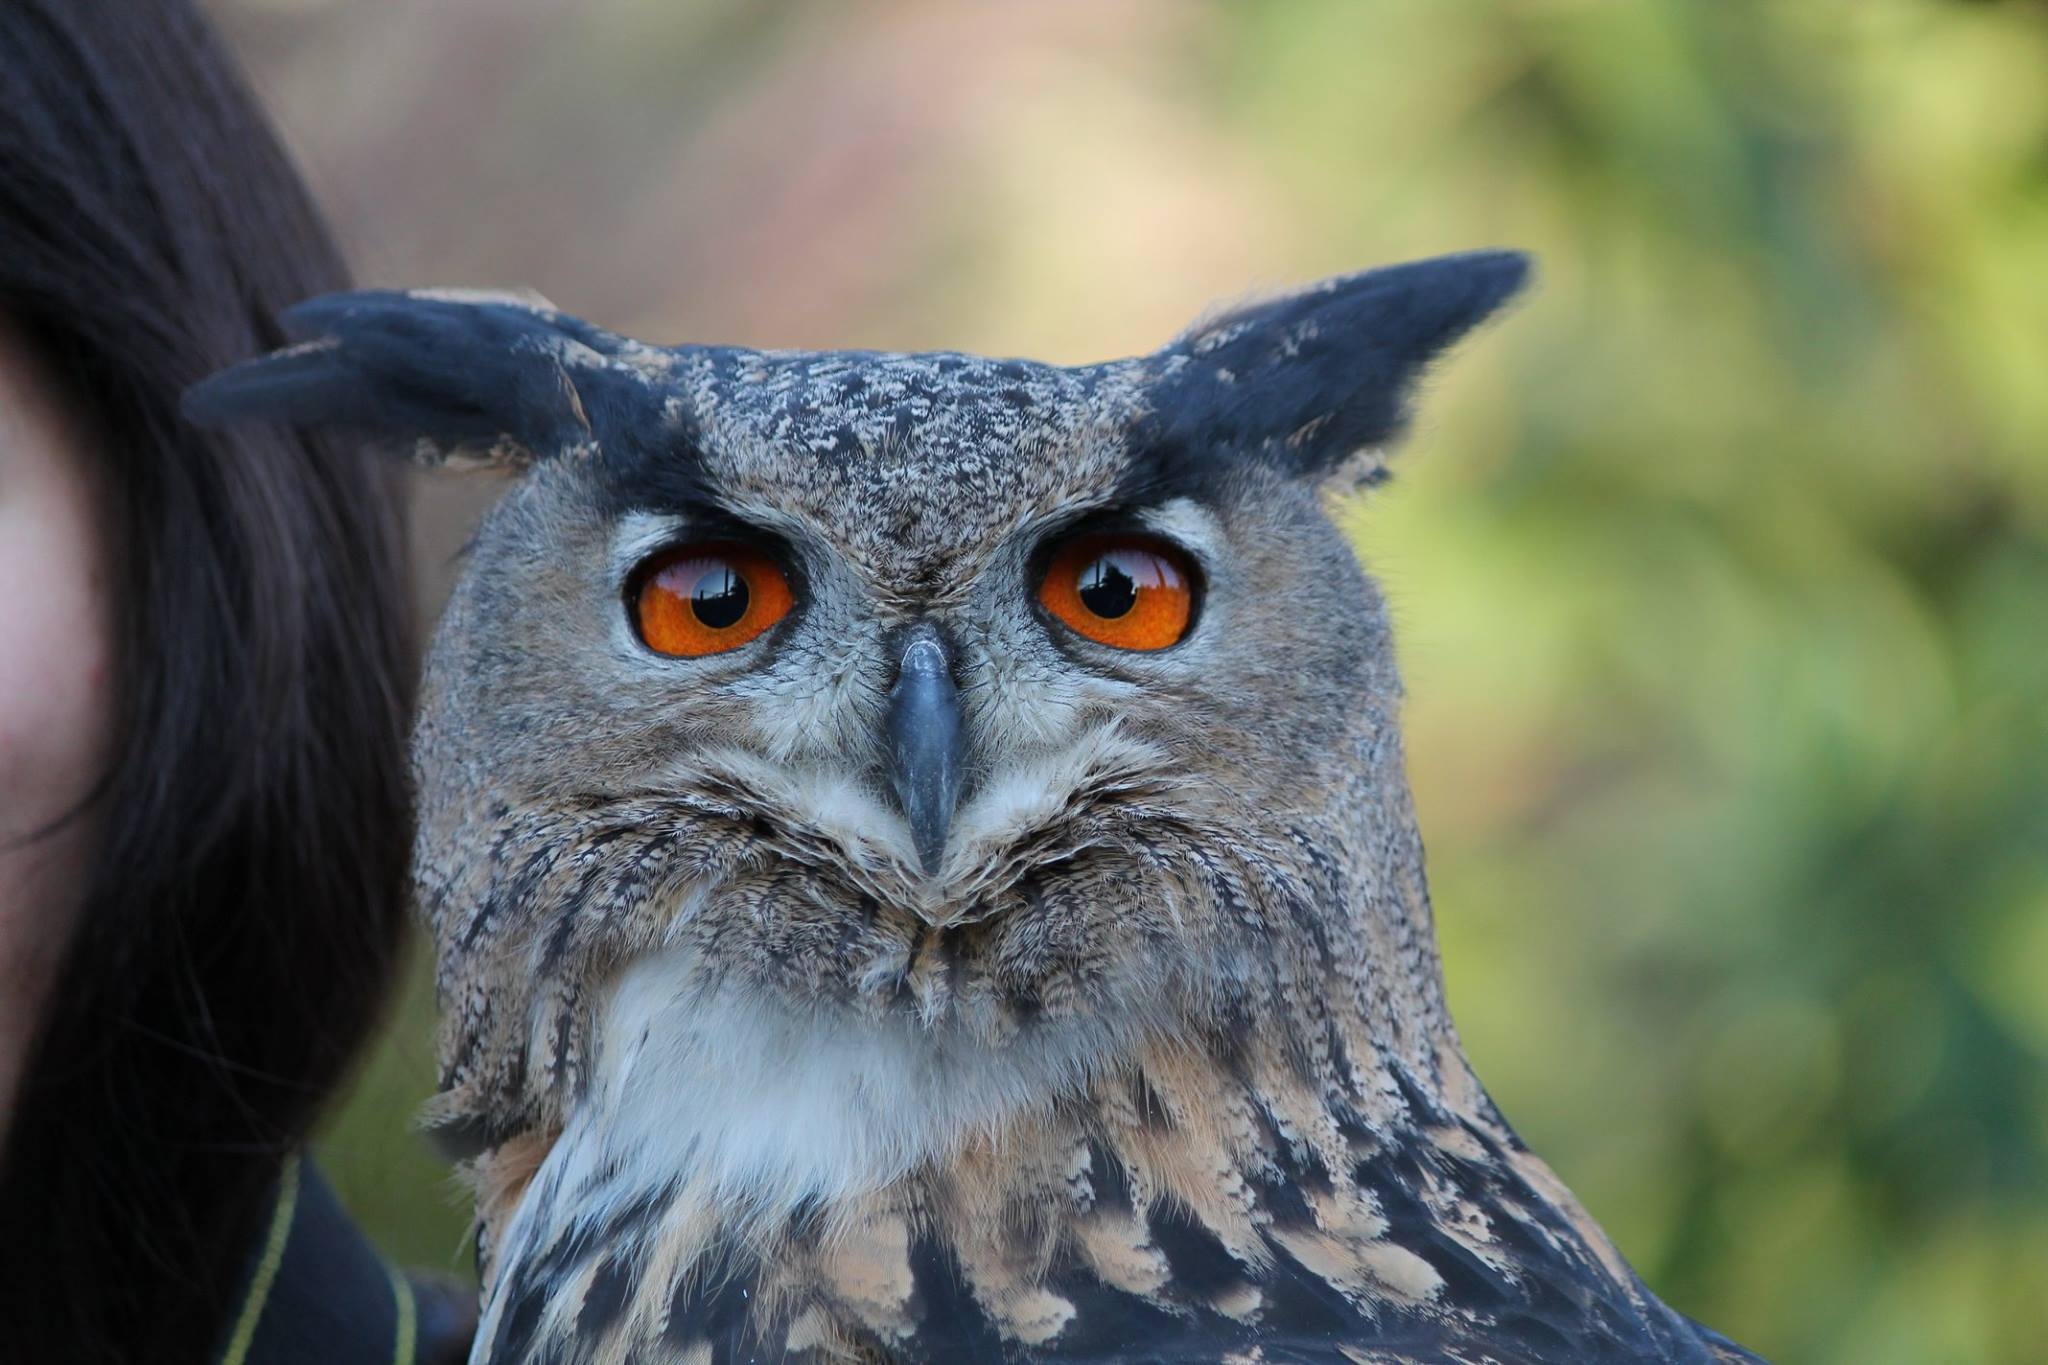
bird, wing, wildlife, beak, blue, owl, fauna, bird of prey, close up, vertebrate, switzerland, locarno, raptors, falconry, eagle owl